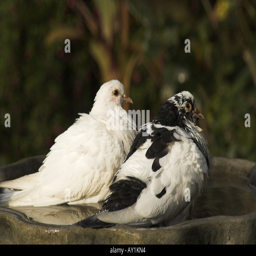
doves sit quietly in a bird bath